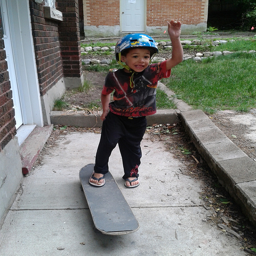
A little boy in a helmet and flip flops on a skateboard
a young person riding a skate board near a building
A young boy with a helmet is standing on the skateboard.
a little boy standing on the sidewalk next to a skateboard
A little boy riding on a skate board outside